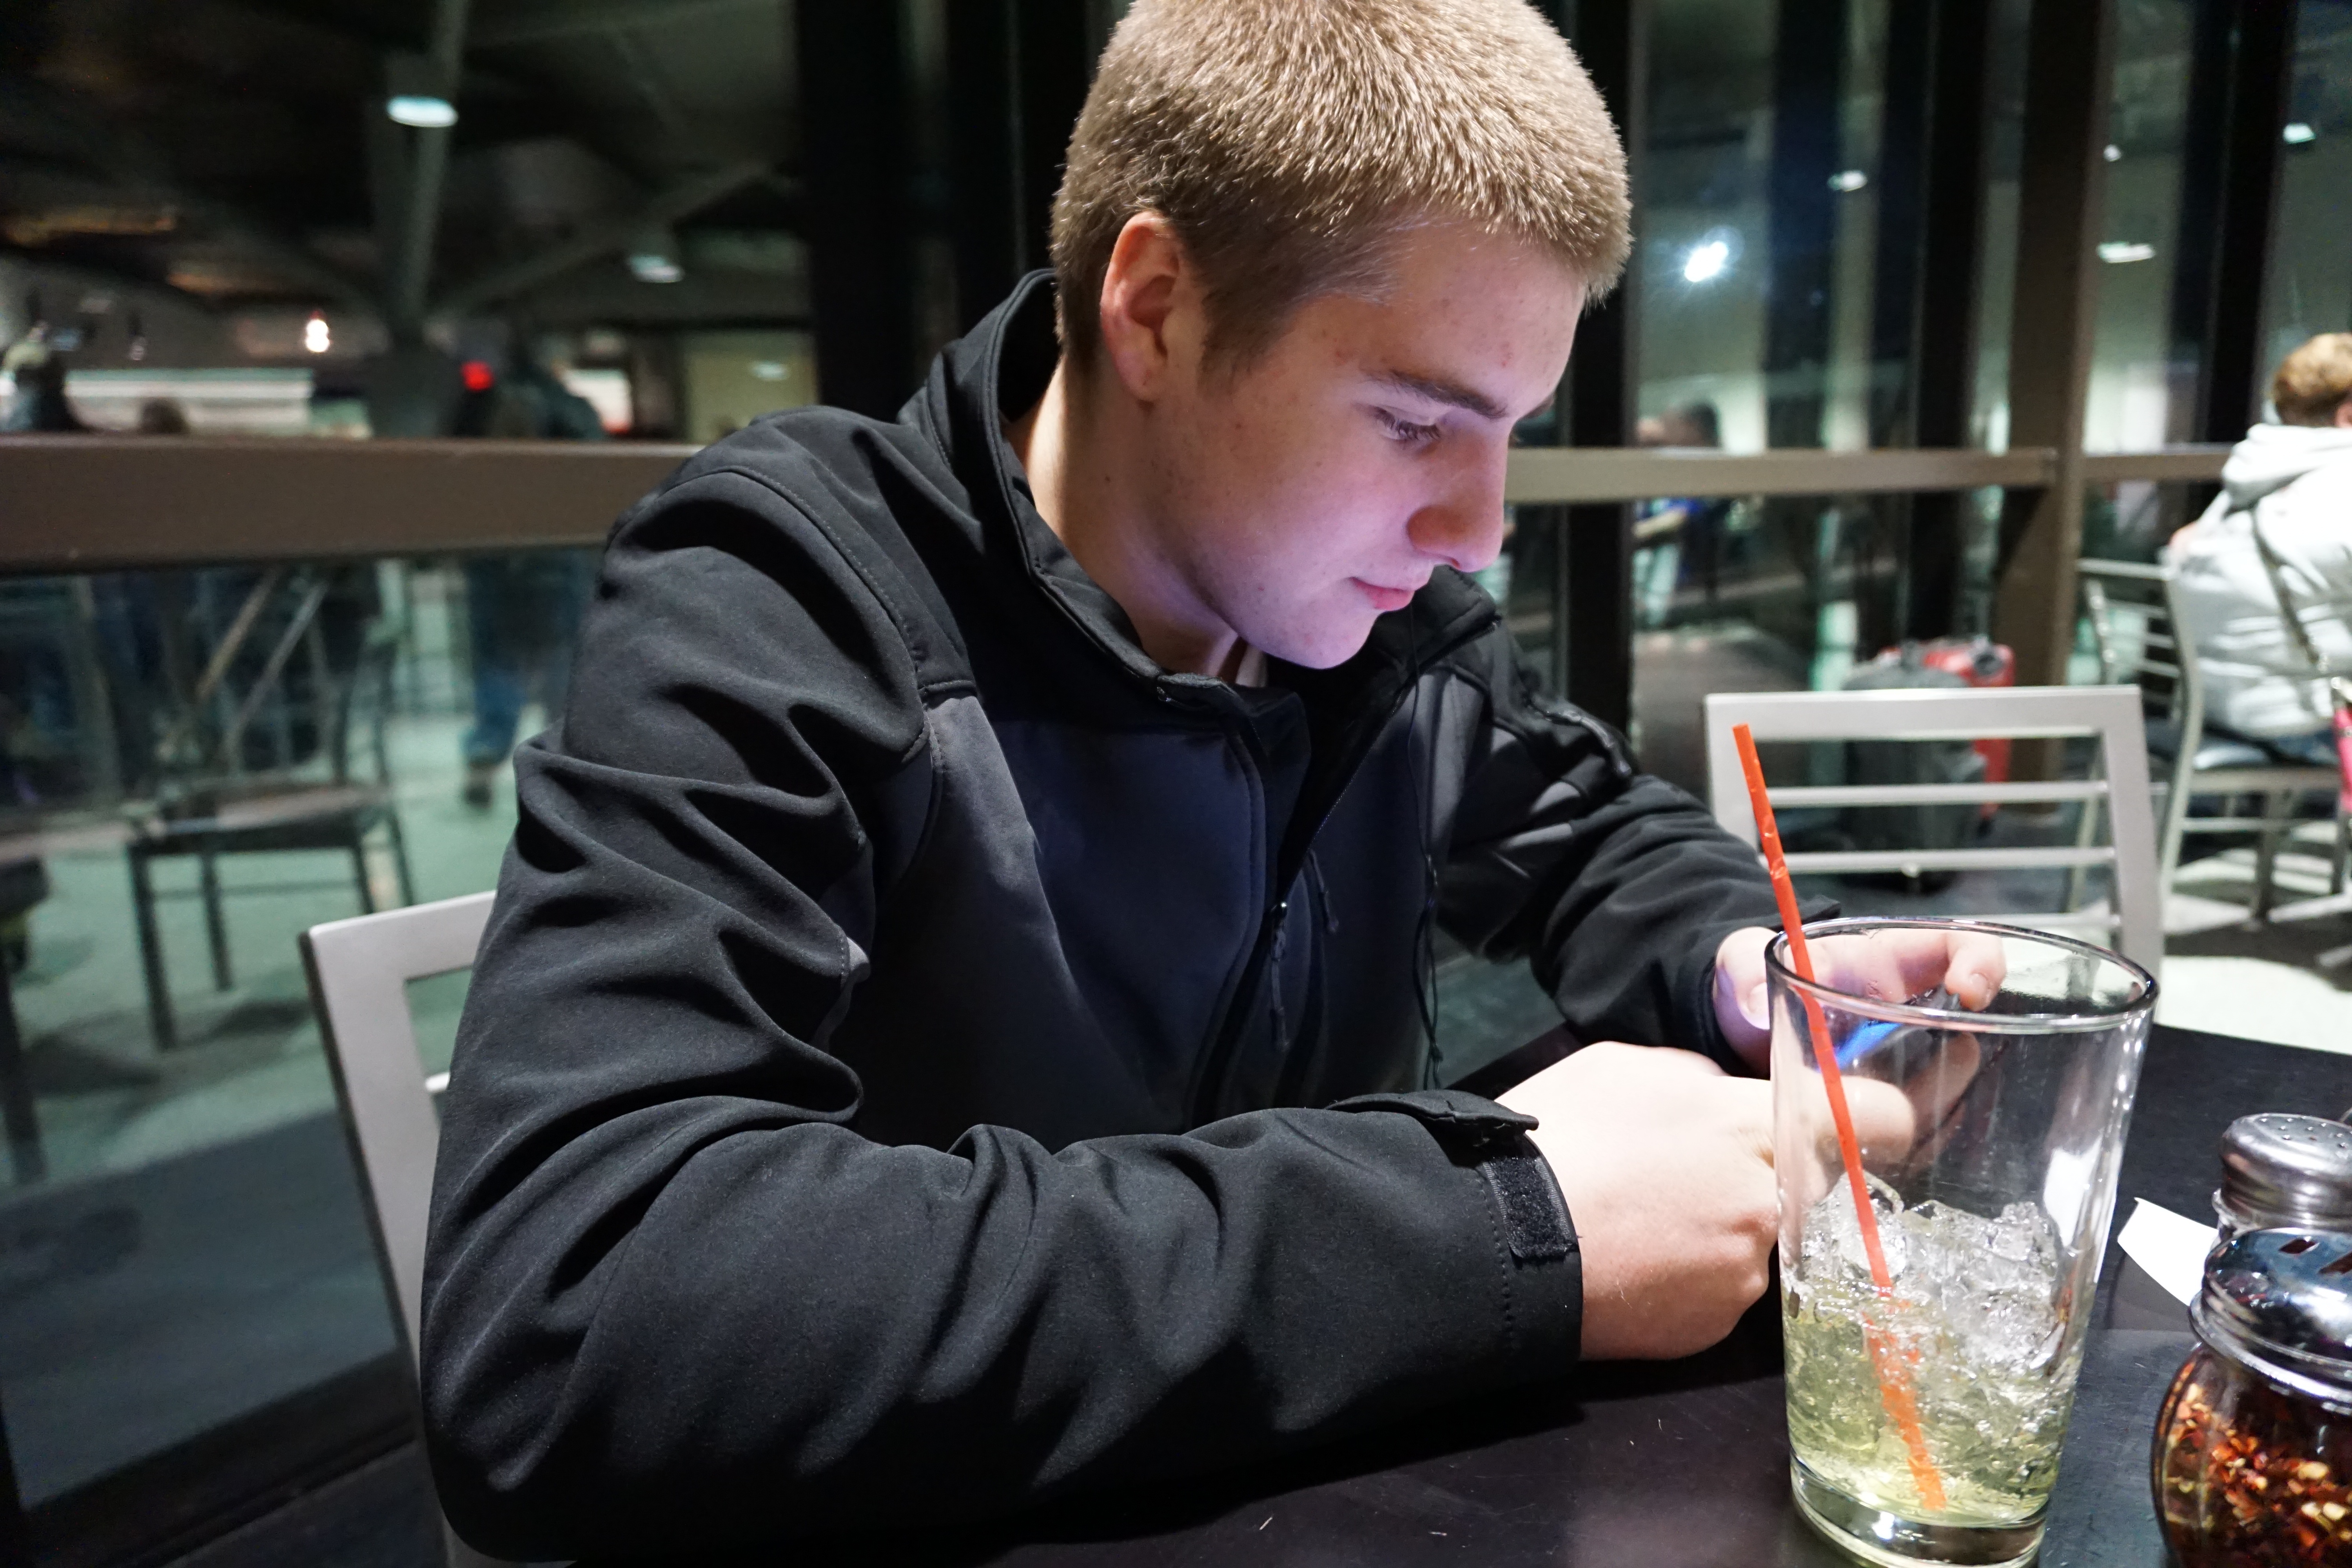
person, cafe, internet, teenage, young man, social networking, sense